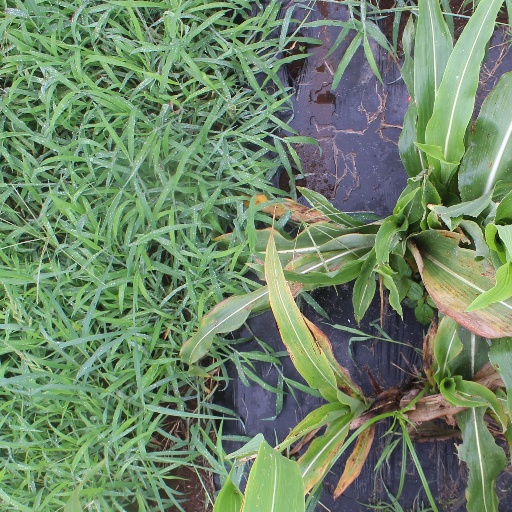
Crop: sorghum